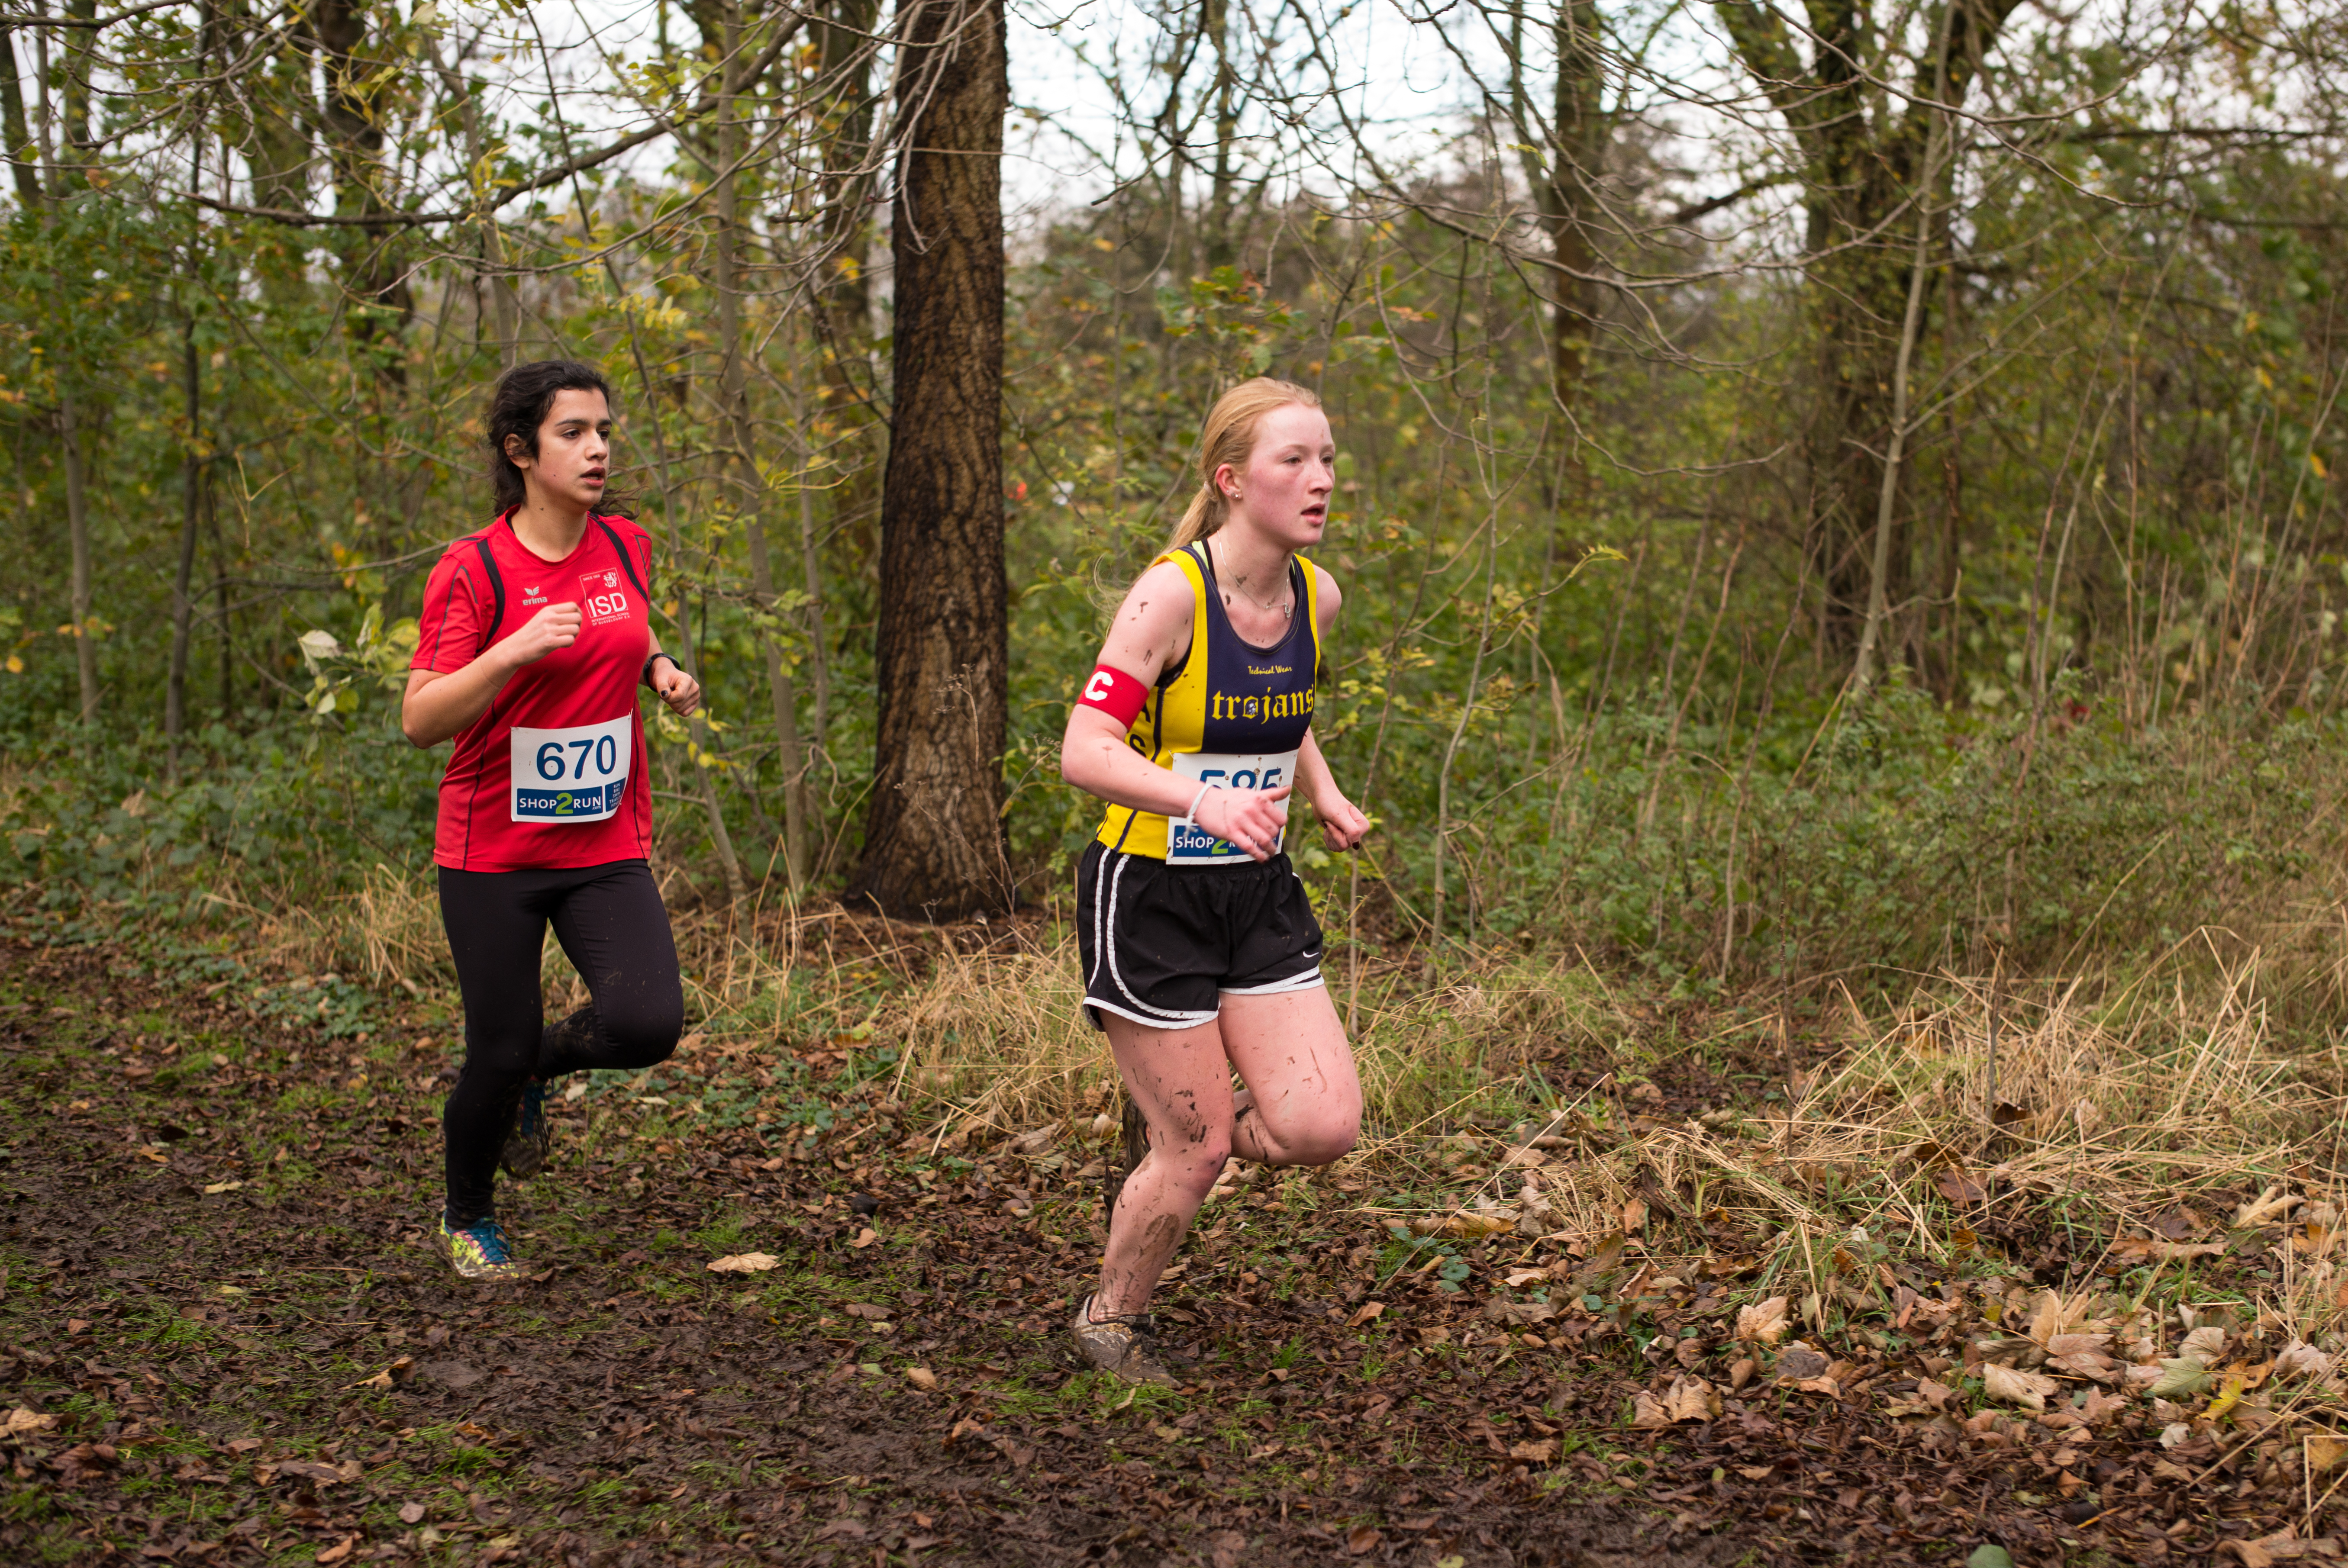
person, trail, running, recreation, jogging, race, sports, endurance, athletics, physical exercise, outdoor recreation, human action, ultramarathon, duathlon, cross country running, cross country cycling